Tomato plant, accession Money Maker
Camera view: vertical (180 deg); turntable rotation: 210 degrees
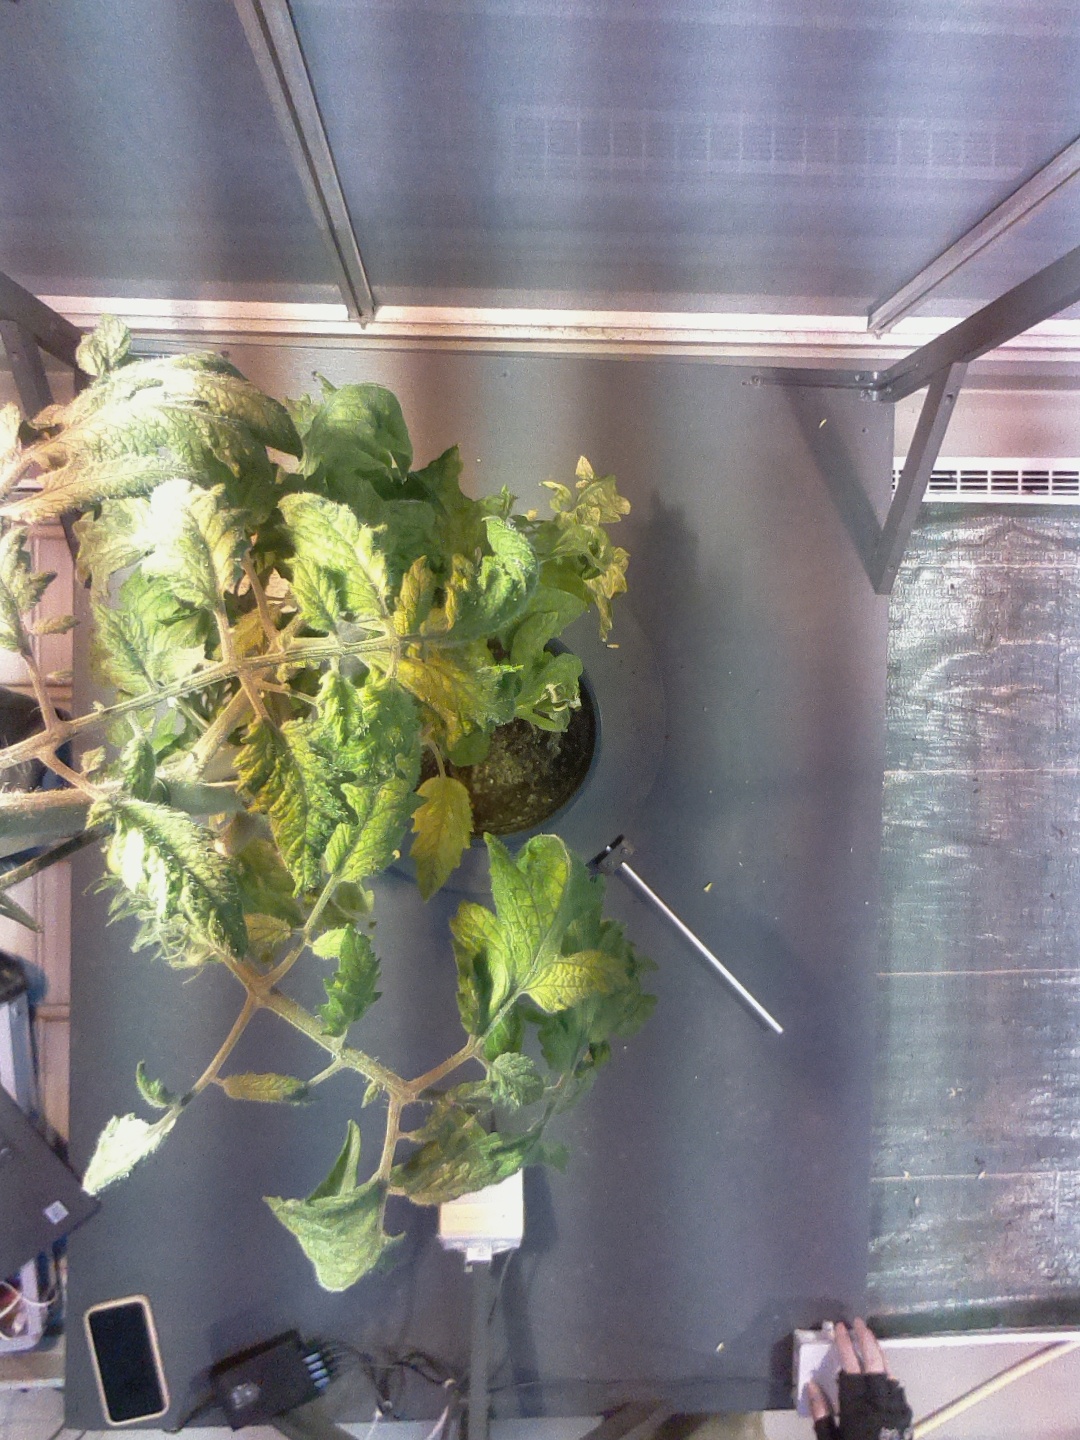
BBCH growth stage 76: 60%-70% of final fruit size